Hamburg temple model

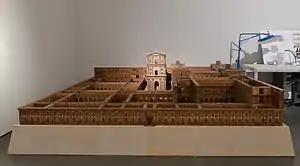
Overview of the Hamburg Temple Model

The Hamburg temple model is an architectural model of the Temple of Solomon in the Baroque style currently located at the Hamburg Museum. It covers an area of about and is made from wood. It is square, with four wings and nine courtyards, two of them in the central axis.